Zebra mbuna

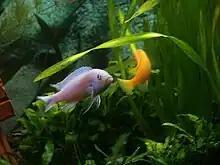
Zebra mbuna

A draft nuclear genome assembly of "Maylandia zebra" was first published in 2008. A second, independent draft genome was also published in 2014 and subsequently improved upon in 2015 with Pacific Biosciences single-molecule real-time sequencing.